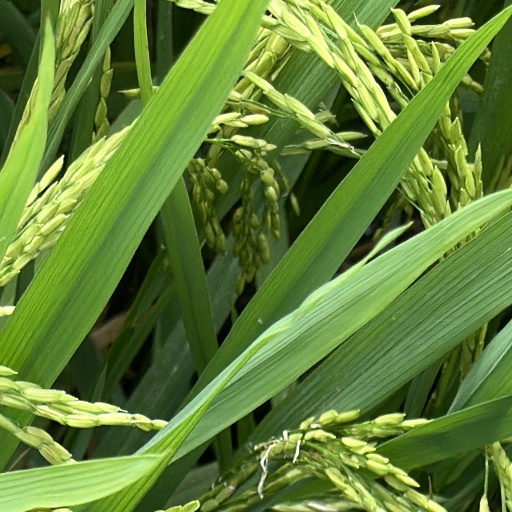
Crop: rice